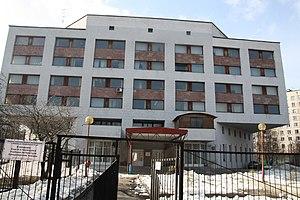
Nauka, dont le premier nom est russe : Академический научно-издательский, производственно-полиграфический и книгораспространительский центр Российской академии наук «Издательство „Наука“», fondé le 14 avril 1923 est un éditeur soviétique puis russe d'ouvrages universitaires.